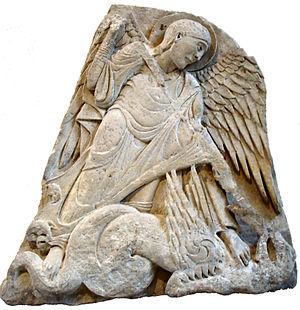
L'art de la sculpture commence sur le territoire français, comme dans le reste du monde, à l'époque préhistorique. Elle reste exceptionnelle, le plus souvent utilisée sous la forme de petits objects. Les premières œuvres taillées représentent uniquement des figures féminines, les Vénus paléolithiques, ou des représentations d'animaux.
Ancalagon, dit le Noir, est un dragon qui apparaît dans le légendaire de l'écrivain britannique J. R. R. Tolkien, et plus particulièrement dans son roman Le Silmarillion.
Le département des sculptures est un des huit départements du musée du Louvre. Il abrite une des plus importantes collections de sculptures au monde, et la plus riche collection d'œuvres françaises.